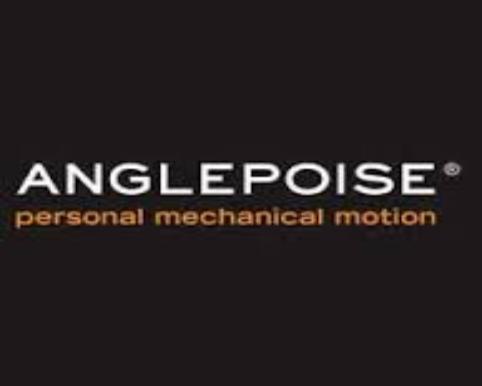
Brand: anglepoise
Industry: Necessities